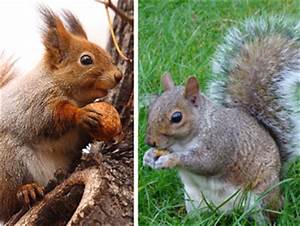
Label: squirrel